Michelle Olley

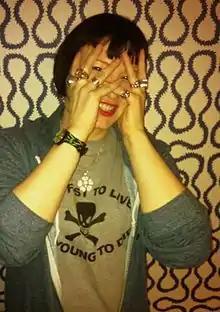

Olley became involved with bringing Robert Anton Wilson’s popular counter-culture work, "Cosmic Trigger", to the stage in 2014. After volunteering to help with the initial crowdfunding phase of the production, Olley handle the press and curated the art gallery at the show's debut and 'Find The Others' event in Liverpool in November 2014. She was also the co-producers and director of marketing for the 2017 London run of the production. The play, written and directed by Daisy Campbell, ran for 23 performances, and also hosted special events with speakers including John Higgs, Ru and Claire Callendar from the Green Funeral Company, poet Salena Godden, Shardcore, David Bramwell and Adam Curtis with Alan Moore – a discussion event which Olley hosted.